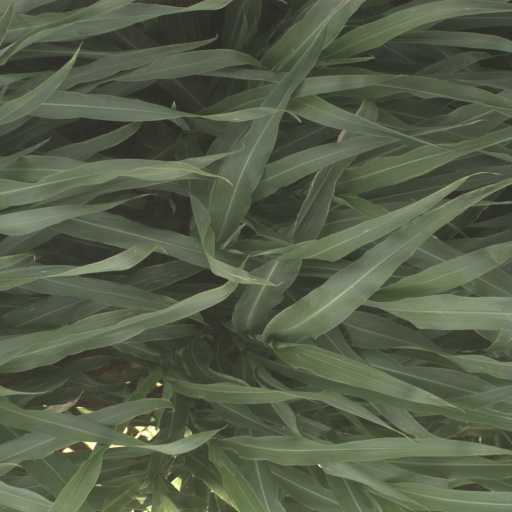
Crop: sorghum